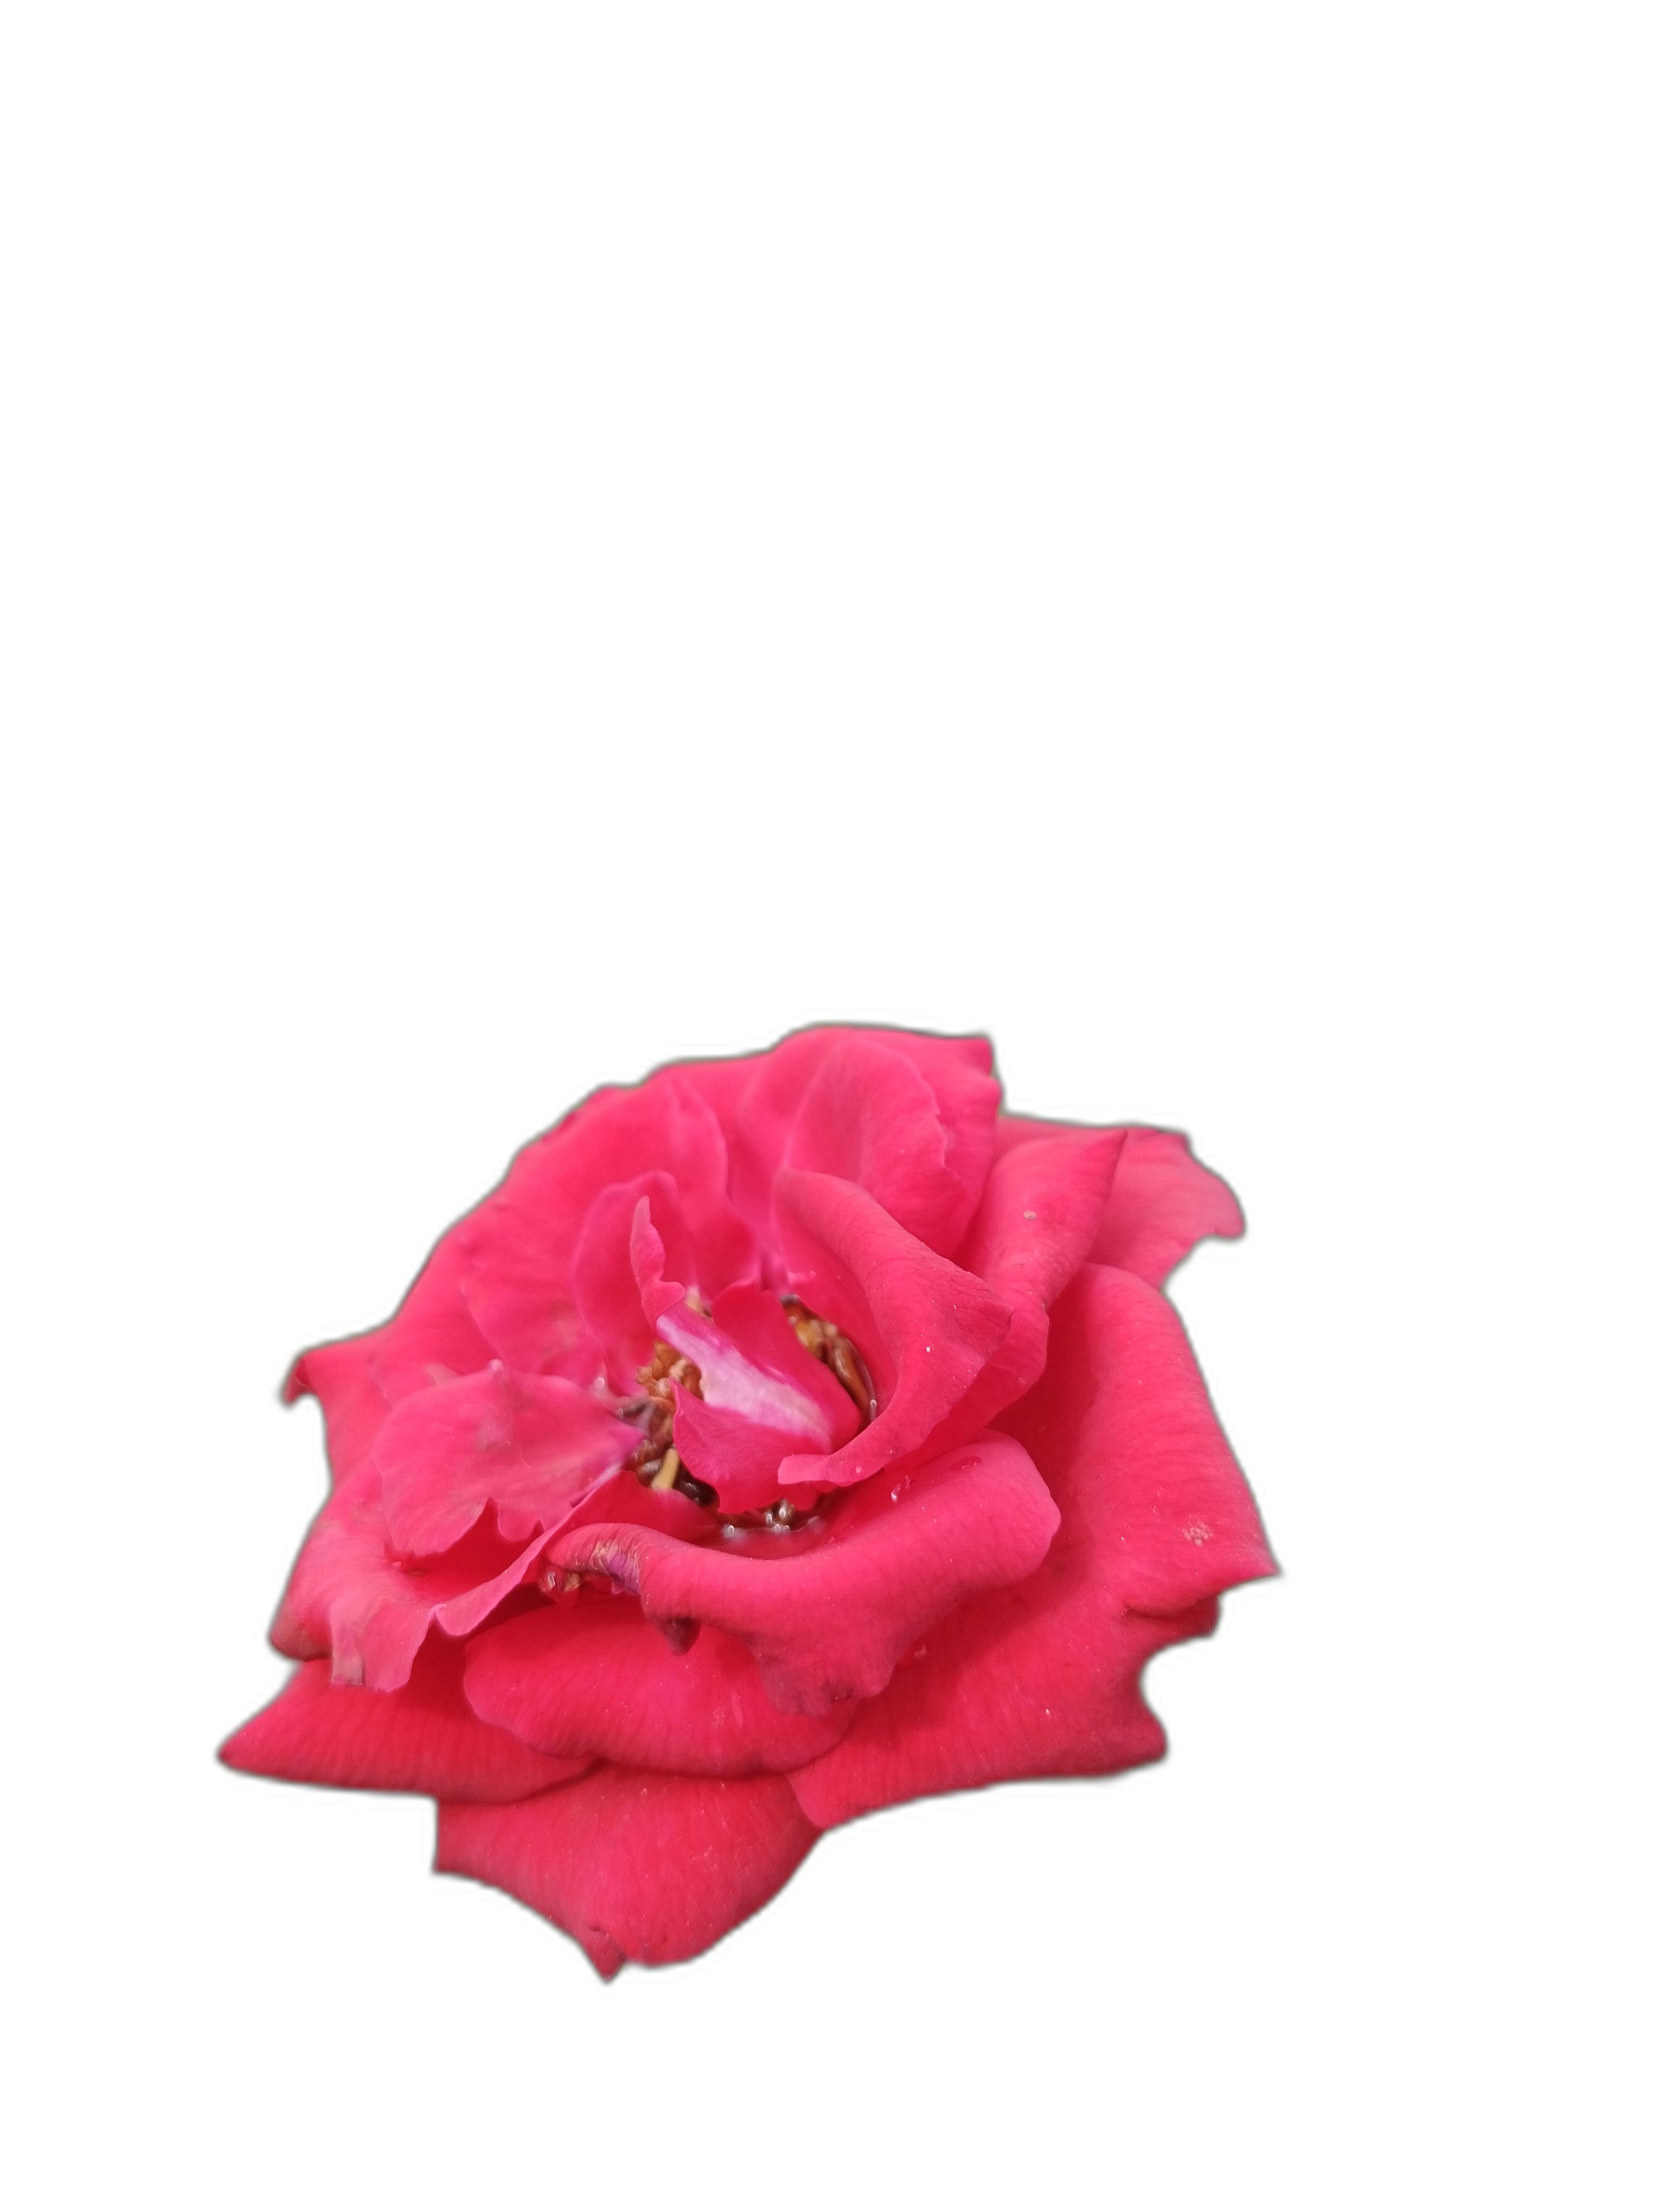
Label: Rose